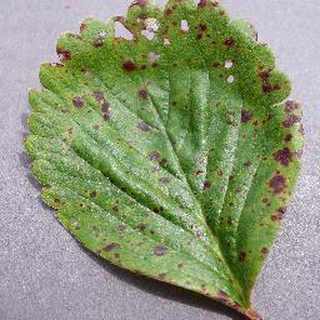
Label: strawberry_leaf_scorch